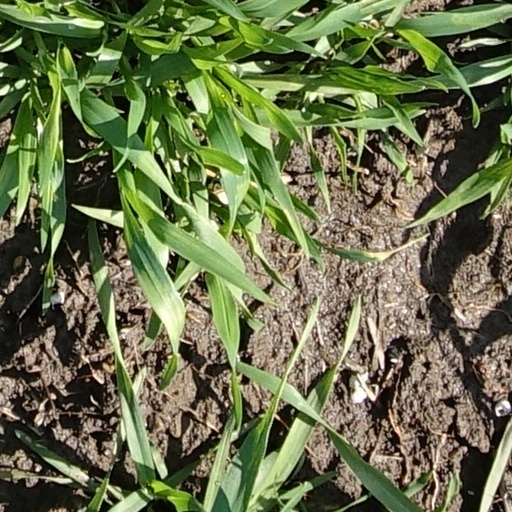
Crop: wheat